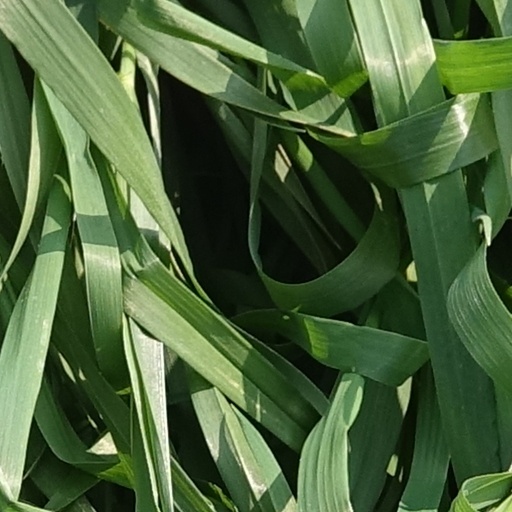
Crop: wheat